Bandera County Courthouse and Jail

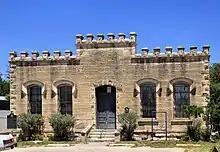
Former Bandera County Jail in 2013

Bandera County was organized in 1856 and used makeshift quarters for jail and courthouse functions until 1877, when the county purchased a two-story stone building constructed in 1868 which is now known as the Old Courthouse. The building served as county courthouse until the present courthouse was built in 1891. A former one-story cut stone jail adjacent to the Old Courthouse designed by San Antonio architect Alfred Giles was built in 1881. On October 31, 1979, the two buildings, located on 12th St. between Maple St. and SH 16, were added to the National Register of Historic Places as a single entry. The two buildings are also jointly listed as a State Antiquities Landmark.